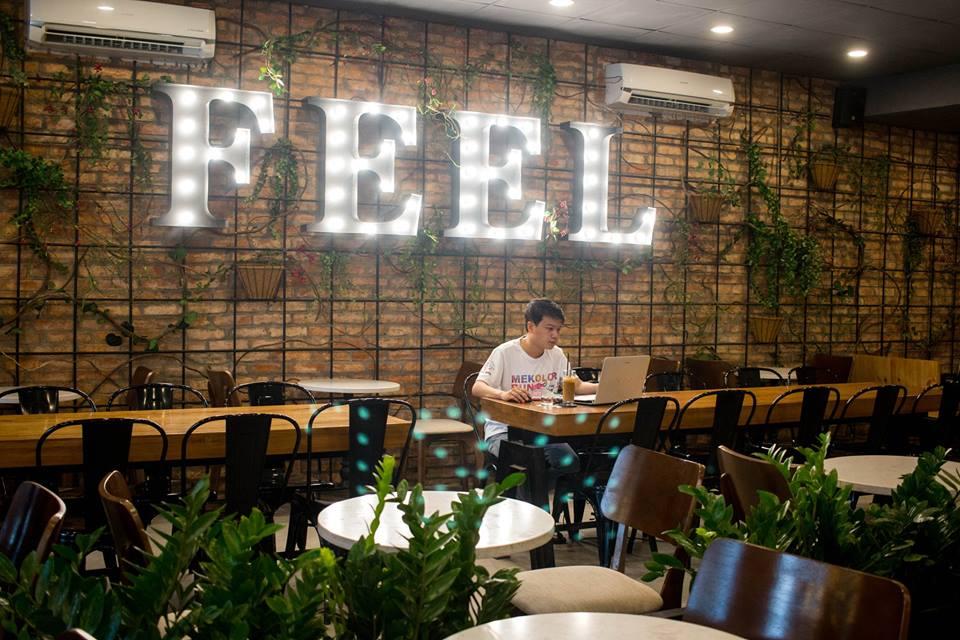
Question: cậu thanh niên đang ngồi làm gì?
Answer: đang ngồi làm việc bên cạnh chiếc máy tính